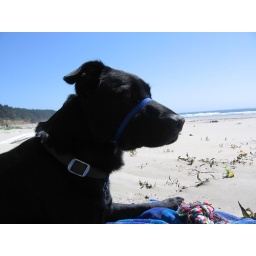
Resting in the sand after a long walk and swim in the ocean